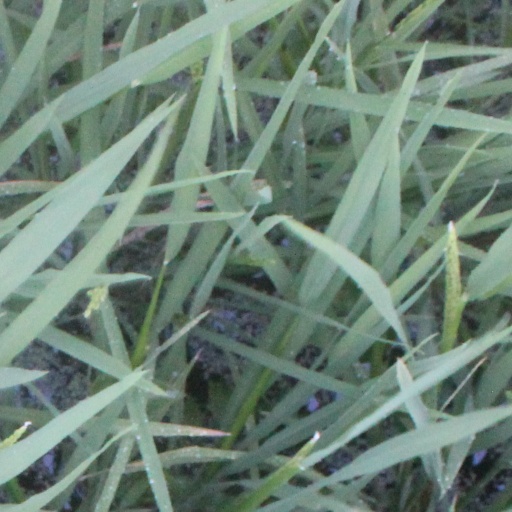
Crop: rice